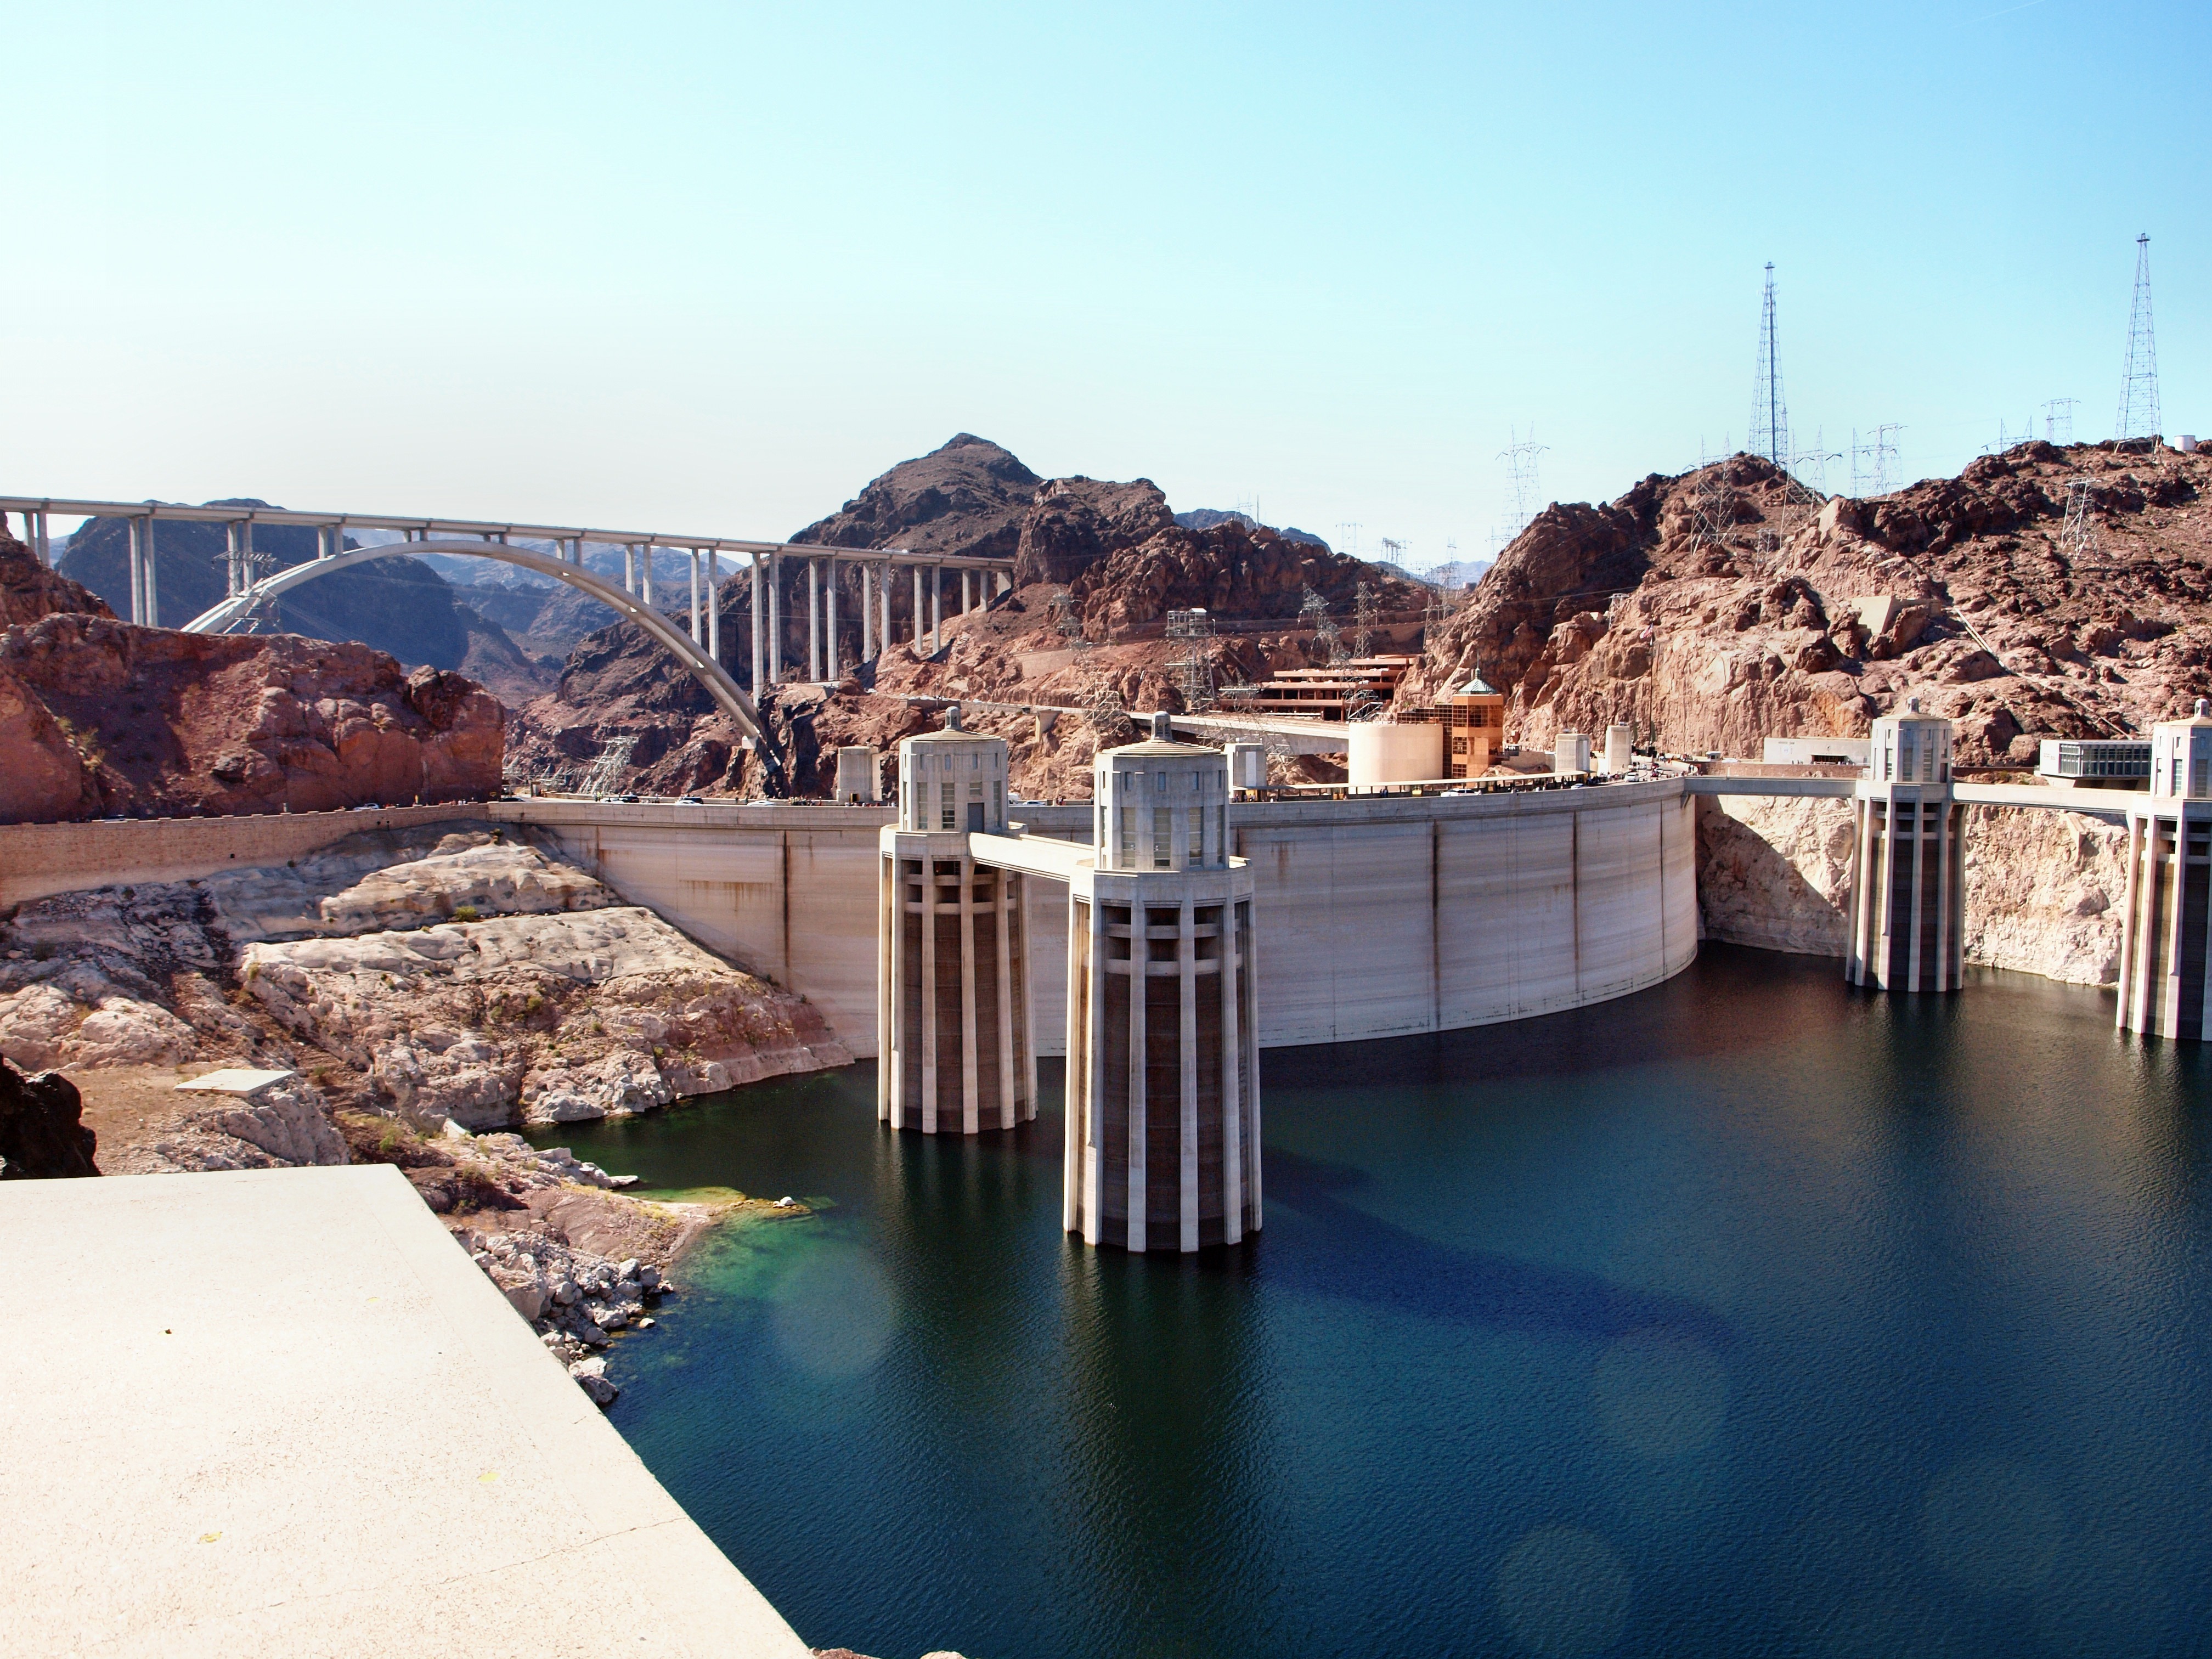
sea, water, dock, bridge, lake, building, vacation, reflection, usa, dam, reservoir, waterway, arizona, hoover dam, lake mead